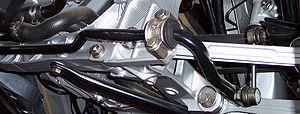
Une barre antiroulis, barre stabilisatrice ou barre anti-dévers est un élément de suspension qui relie les deux roues d'un même essieu sur un véhicule. Il s’agit souvent d’une barre de métal plein, en forme de « U » très aplati, qui forme un ressort et qui solidarise dans une certaine mesure les deux roues de l’essieu.